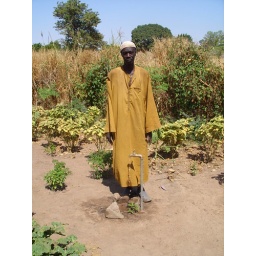
Amadou Dione standing next to the irrigation faucet which was provided by TREES to improve his garden activities.